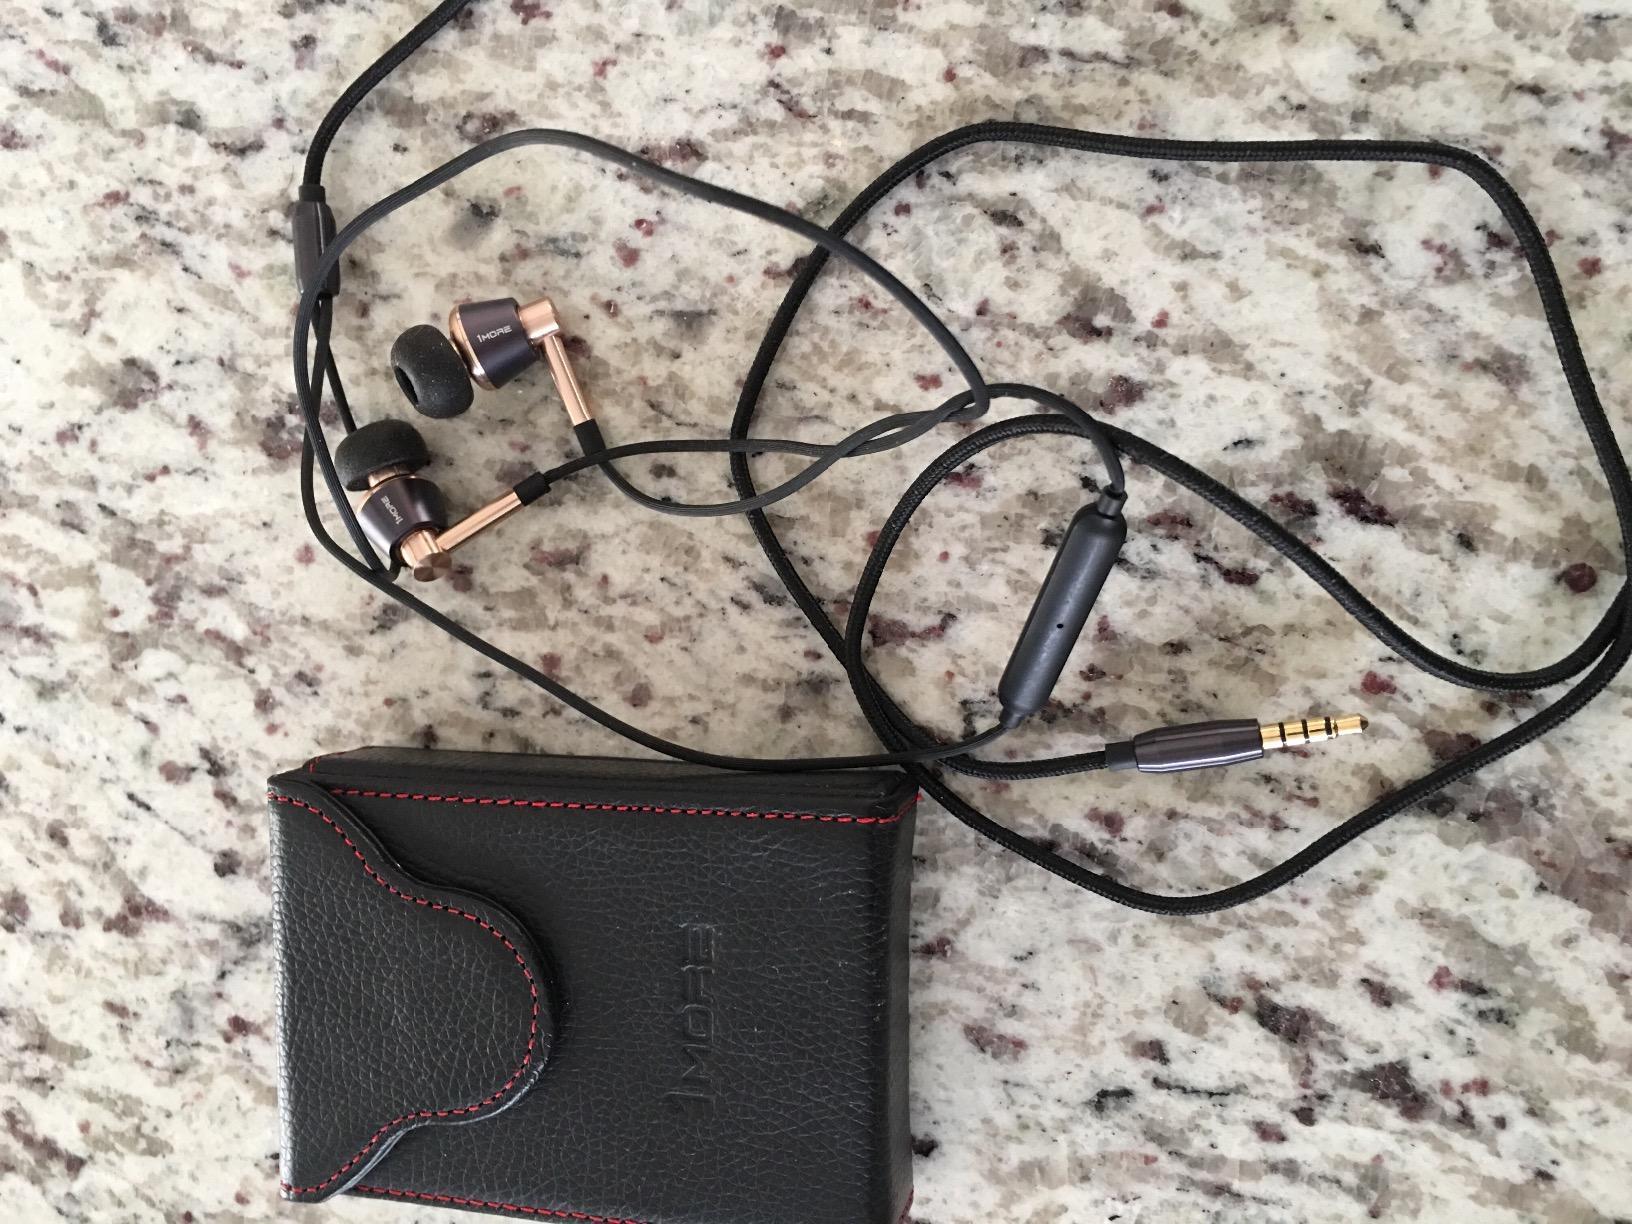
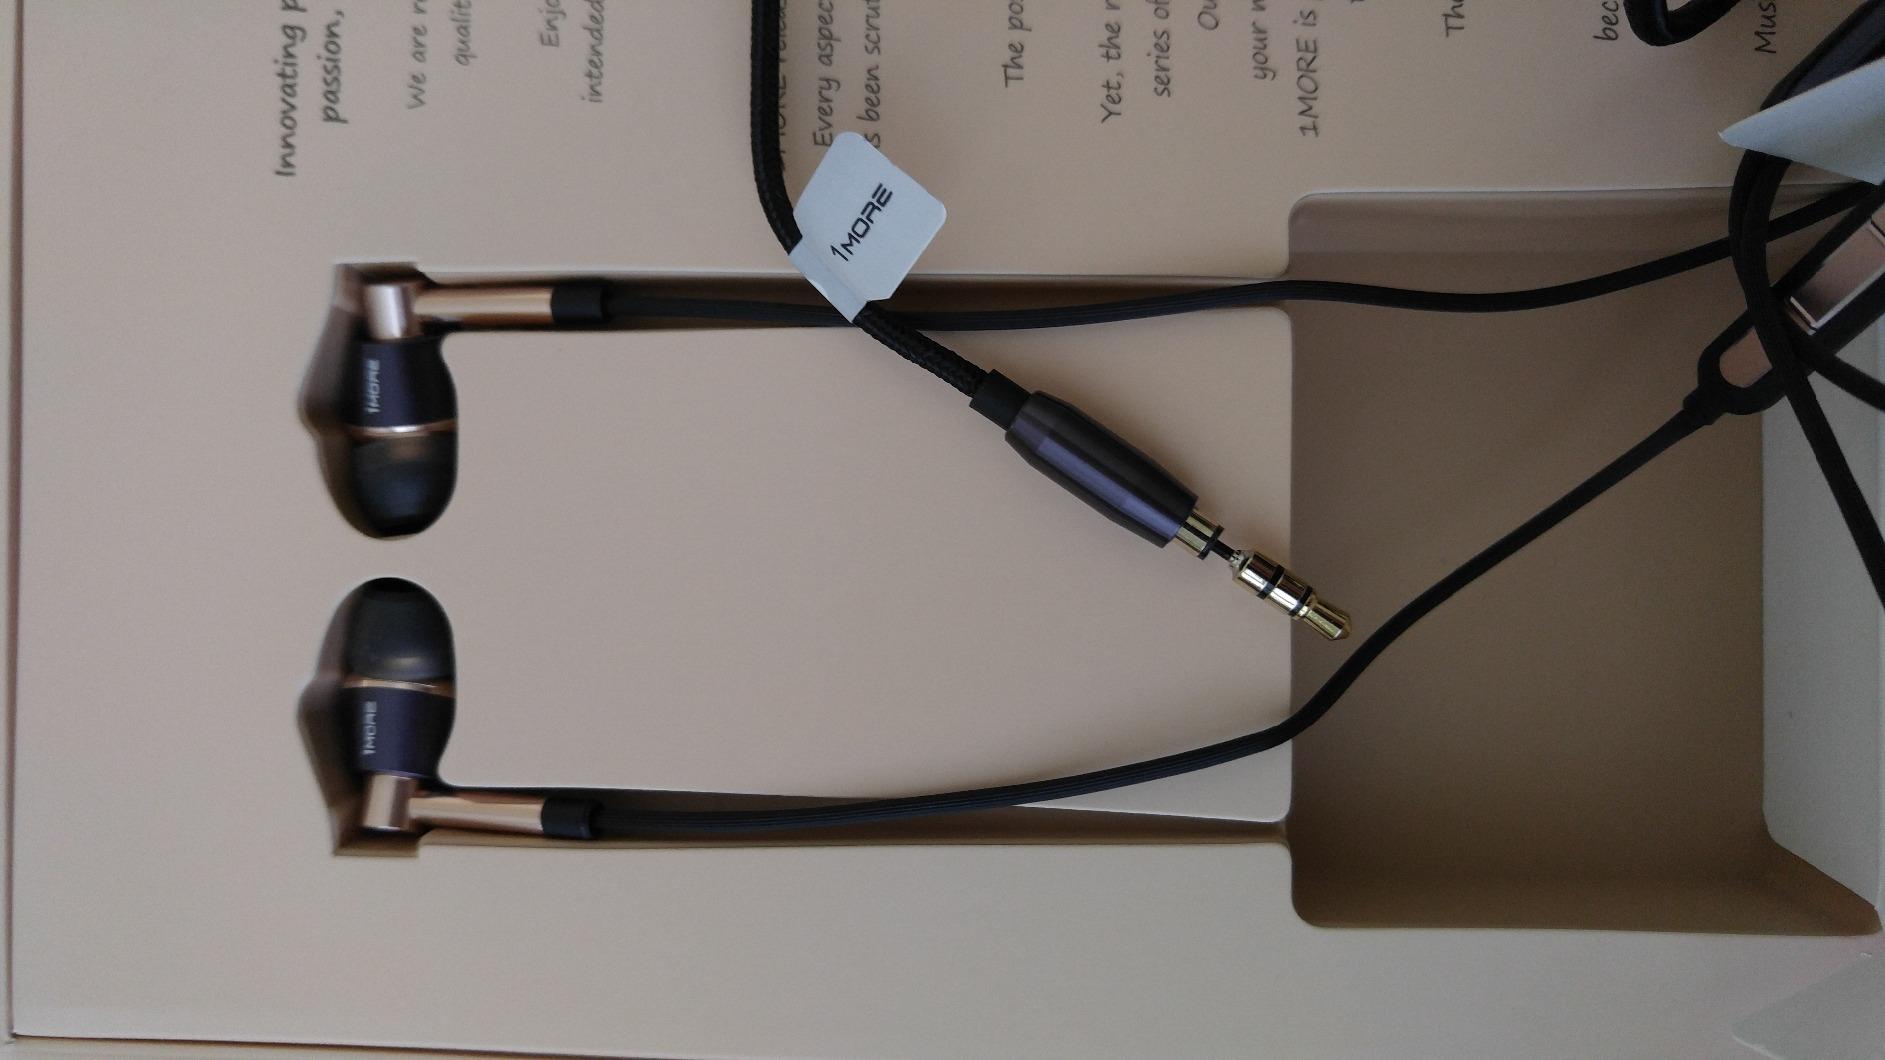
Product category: headphones
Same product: yes